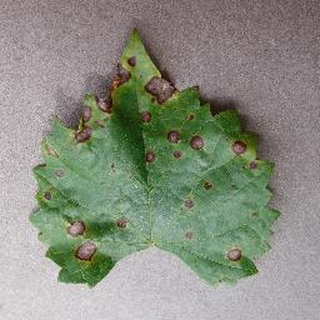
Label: grape_black_rot